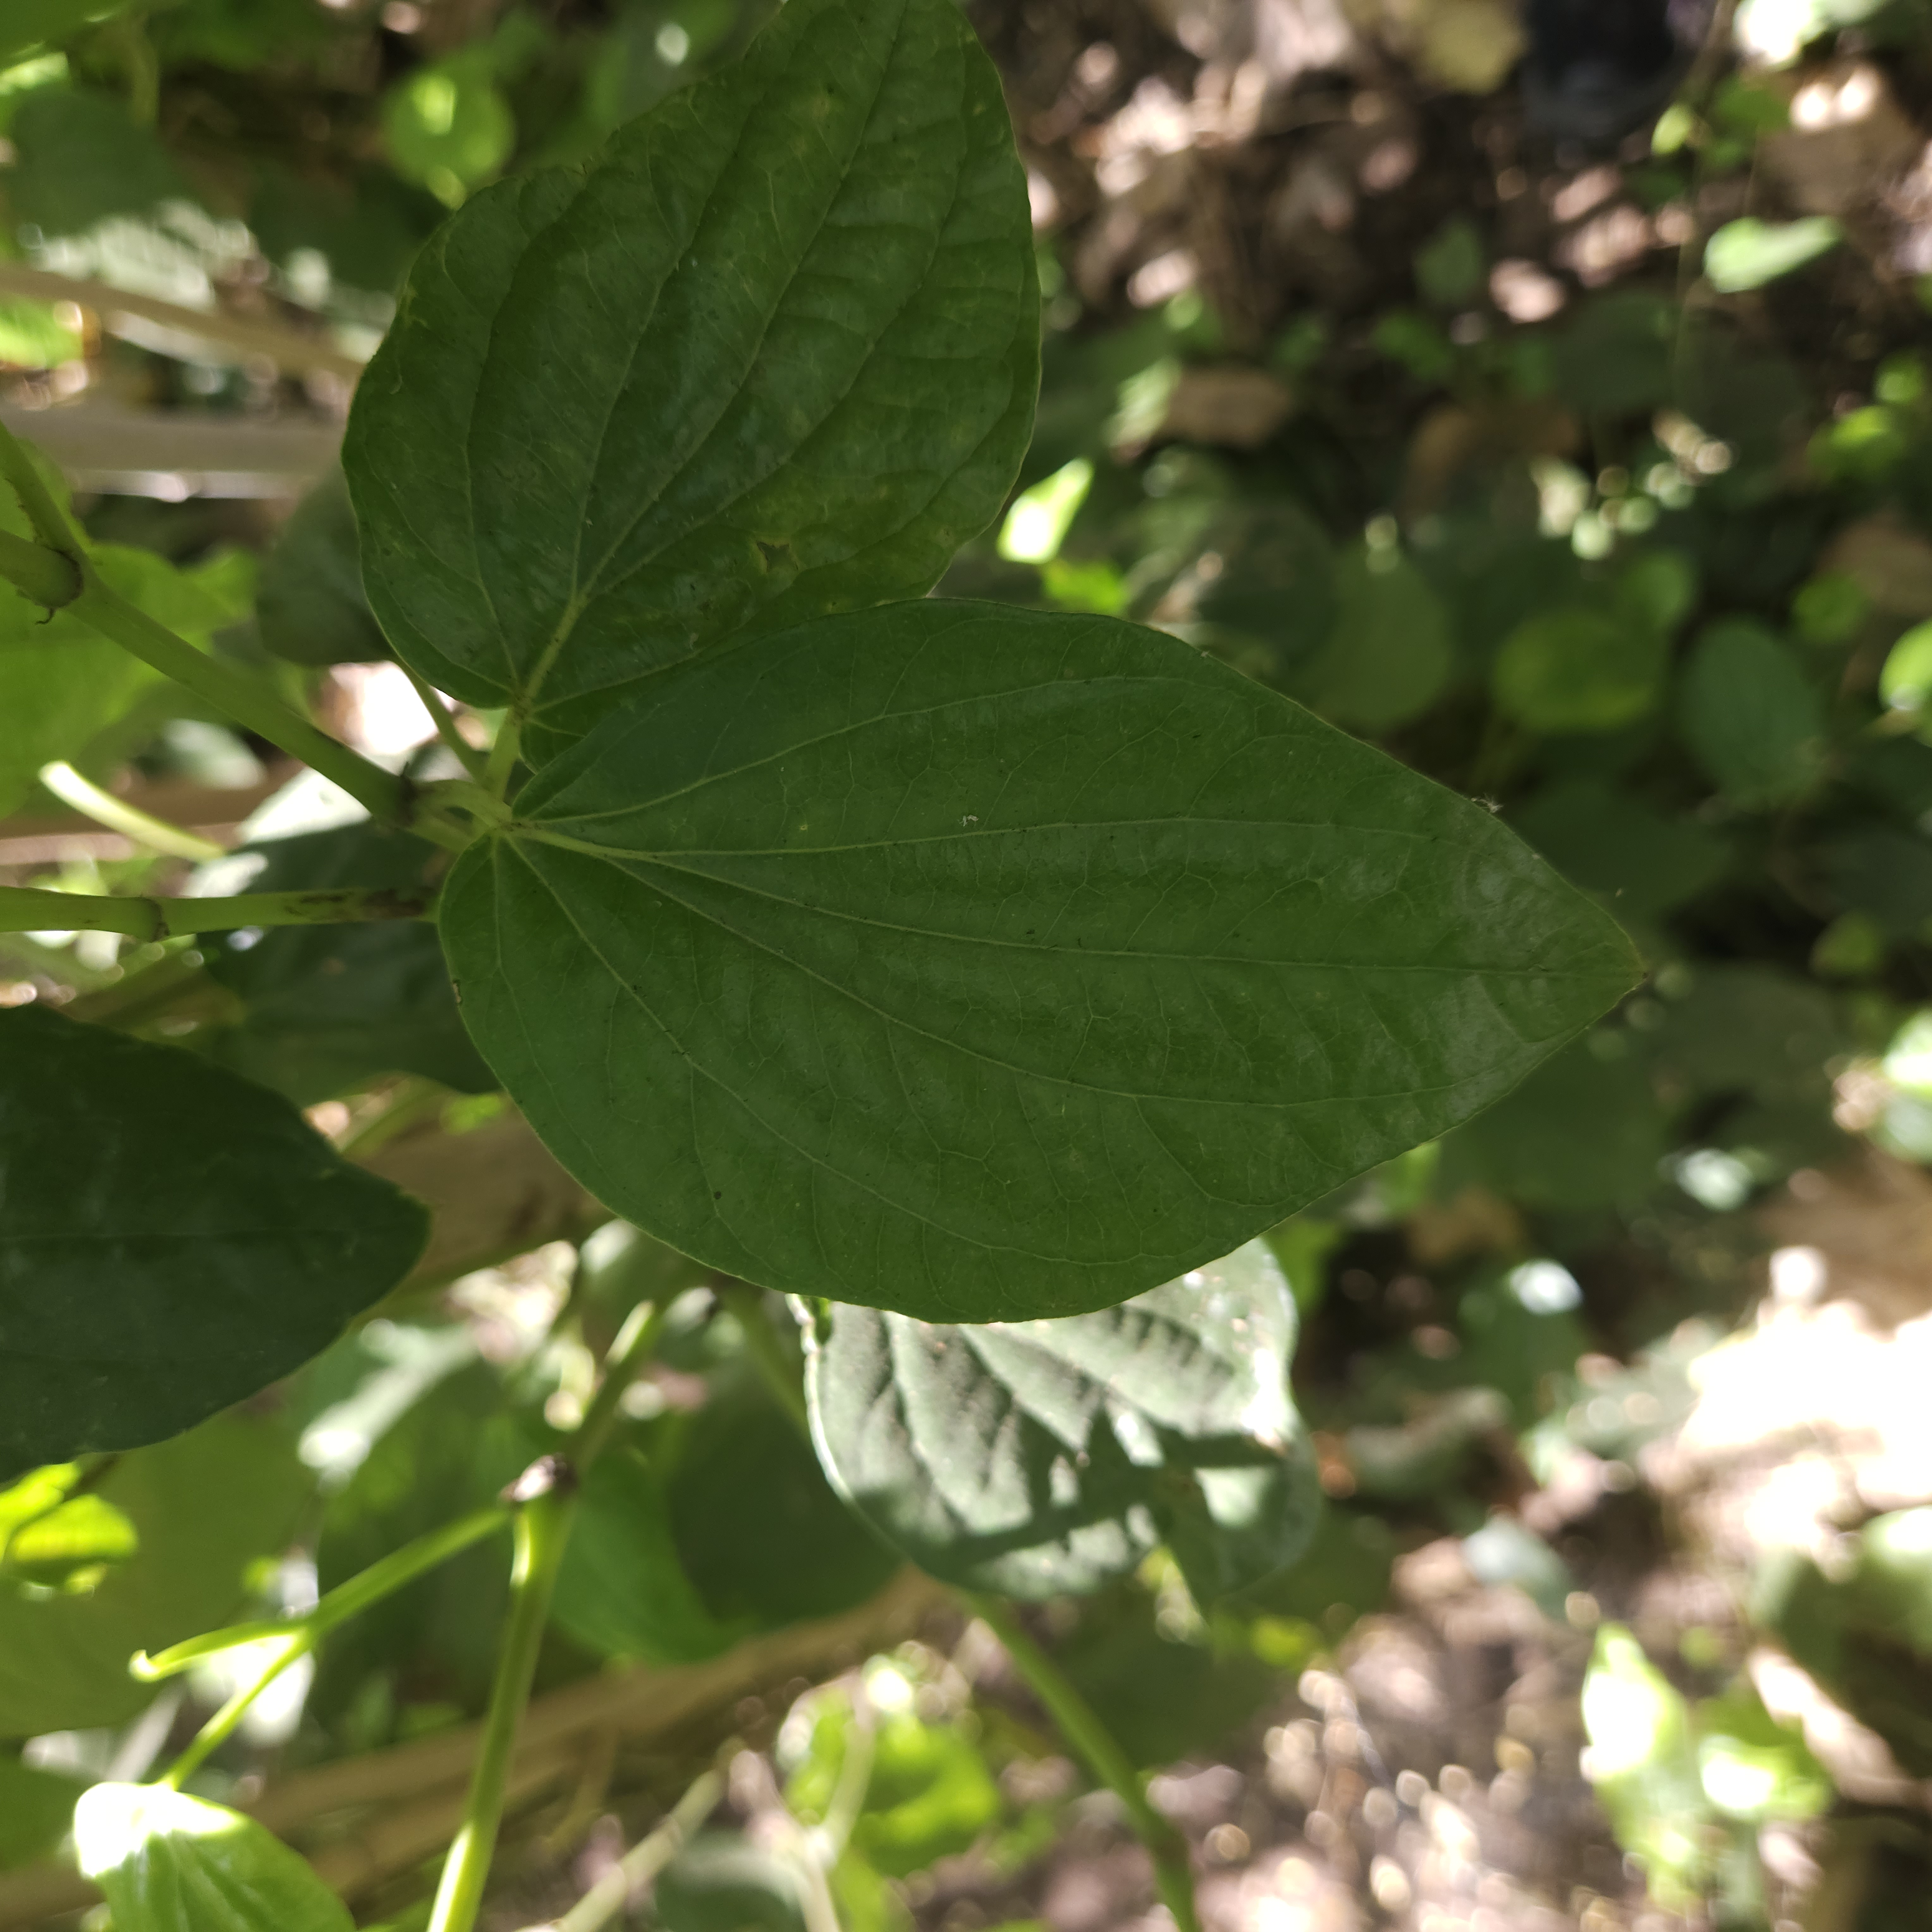
Label: Healthy